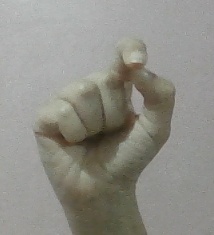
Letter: fa